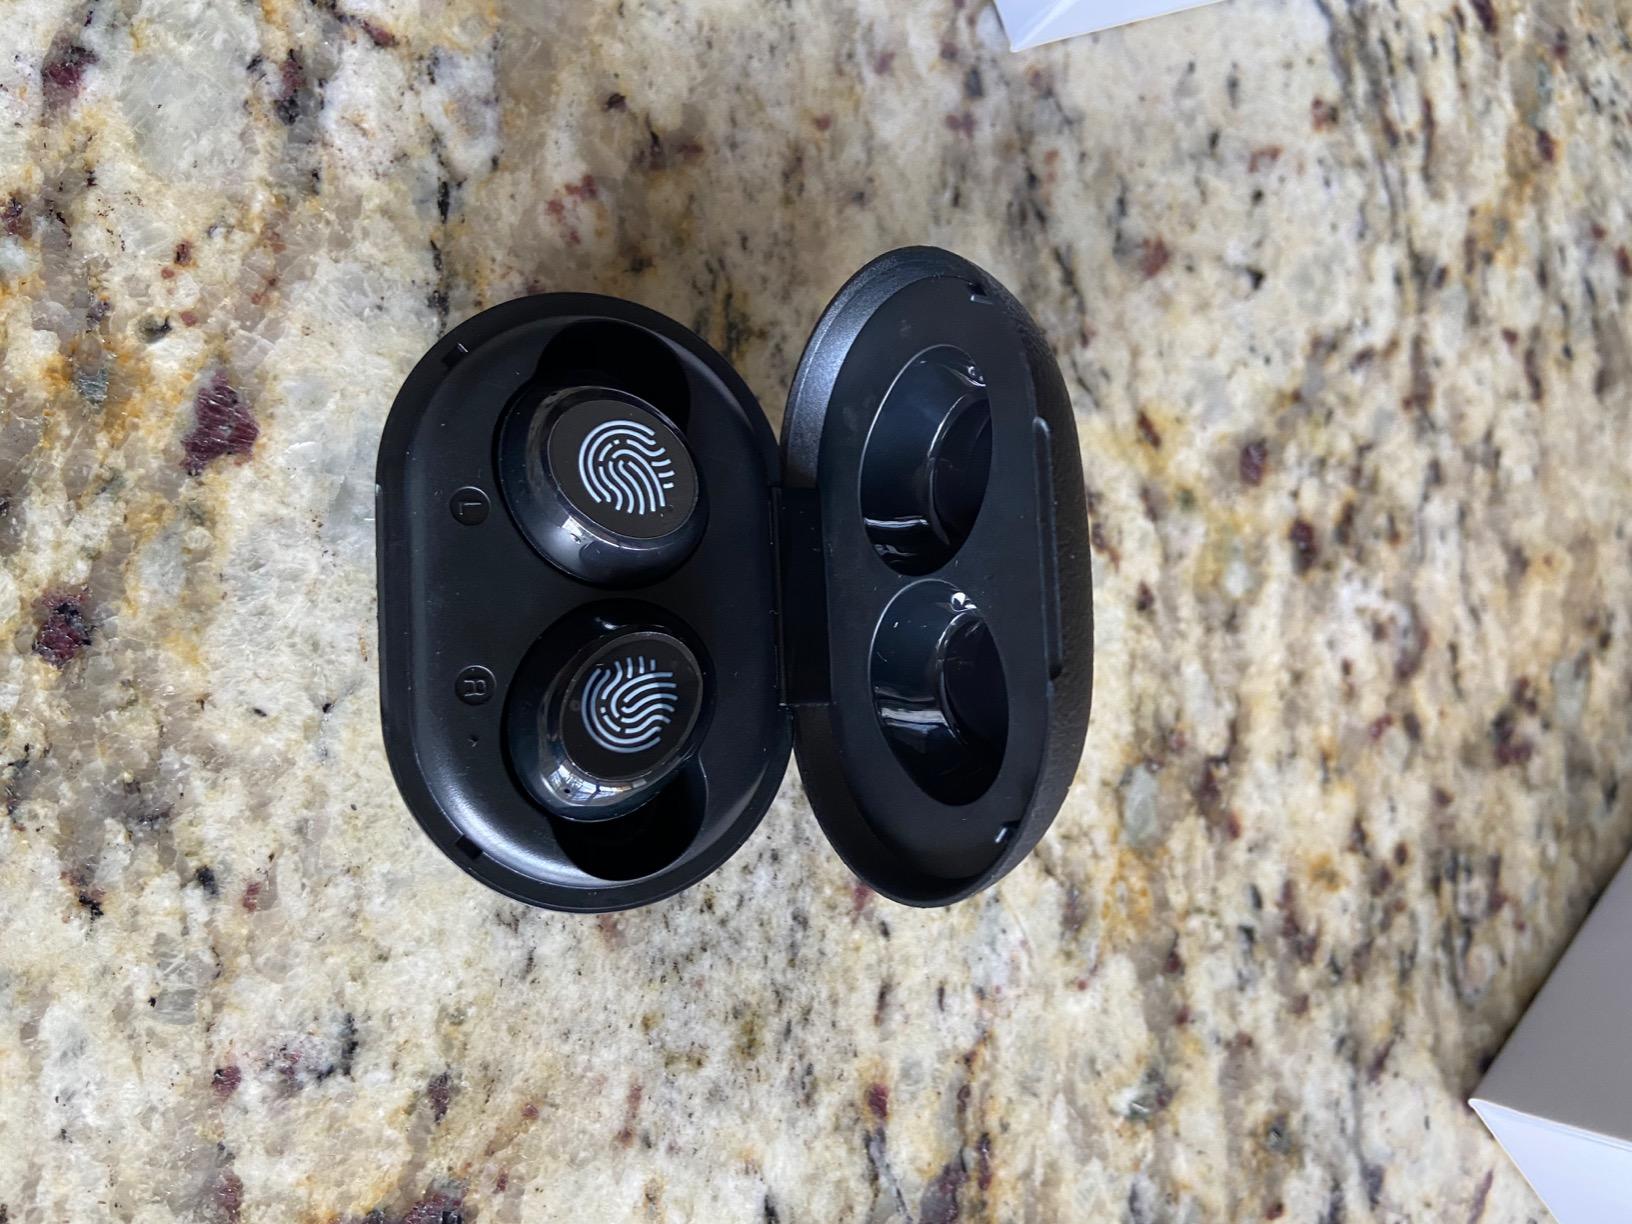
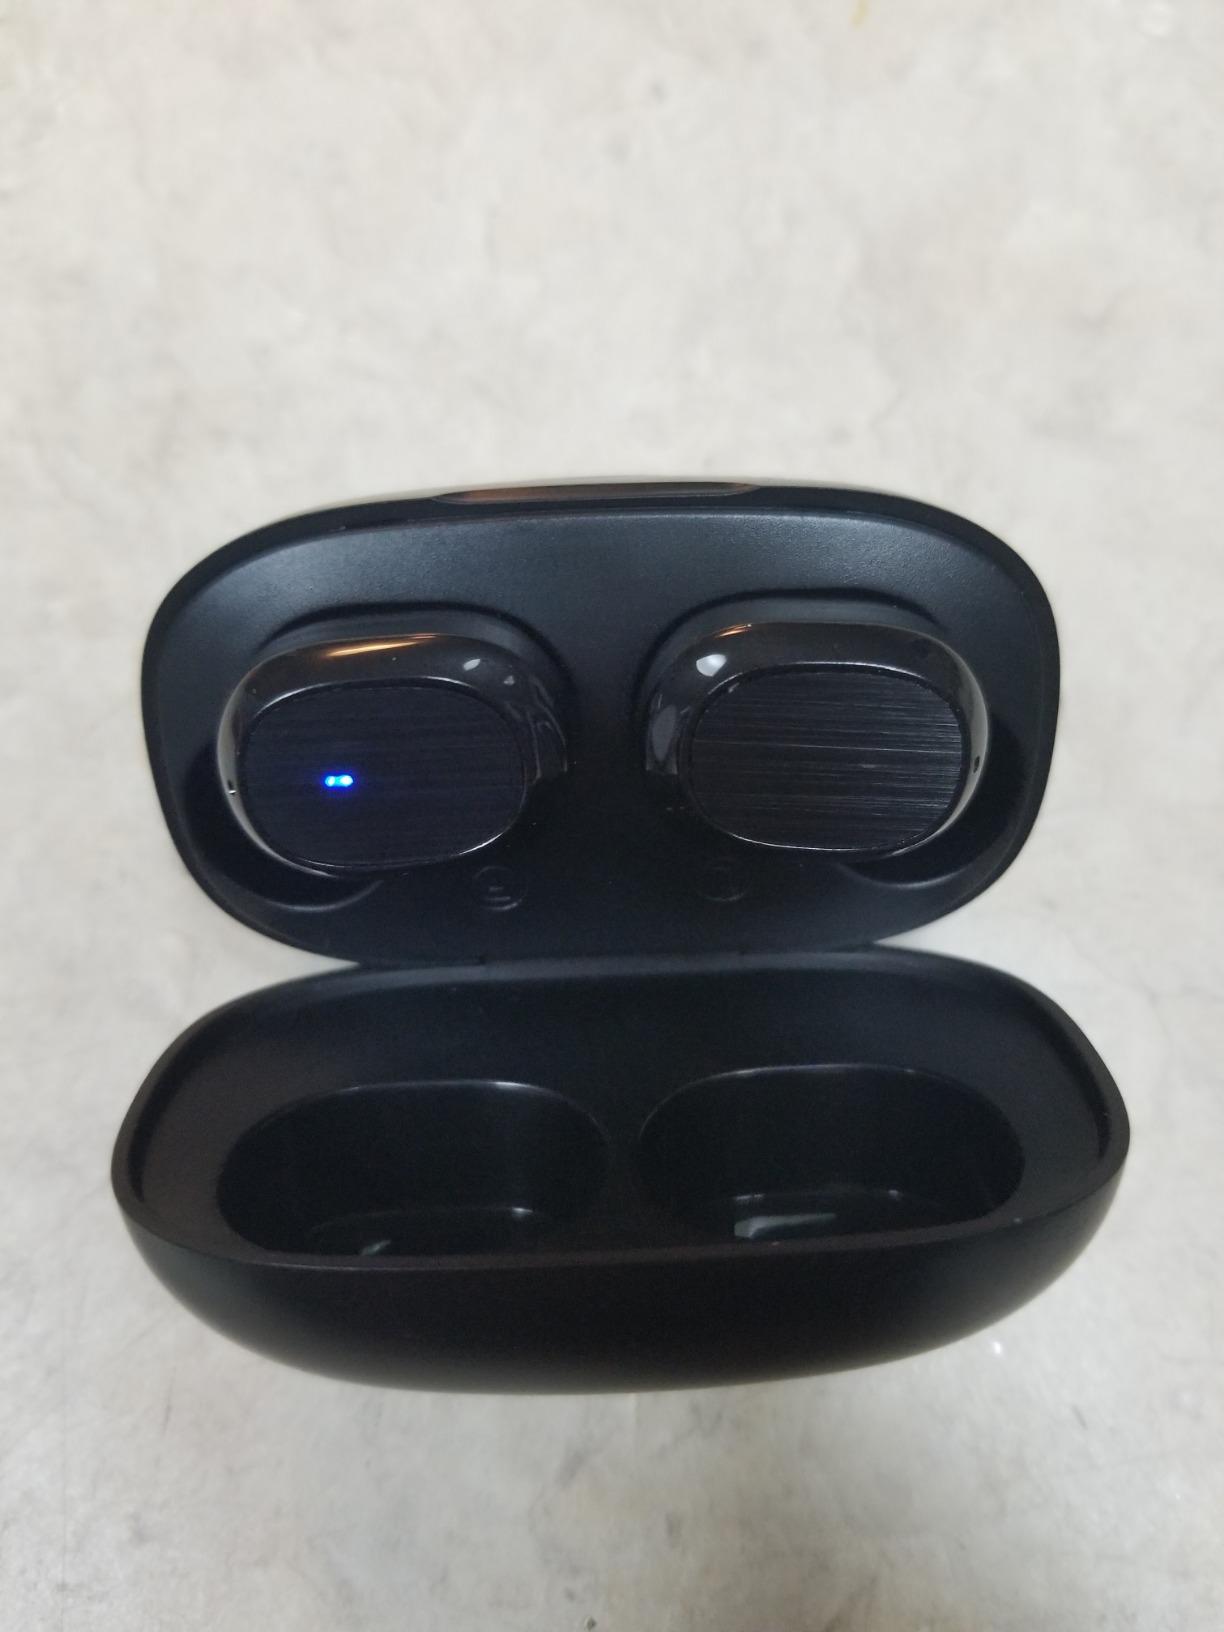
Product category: earbuds
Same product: no